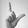
ASL letter: L